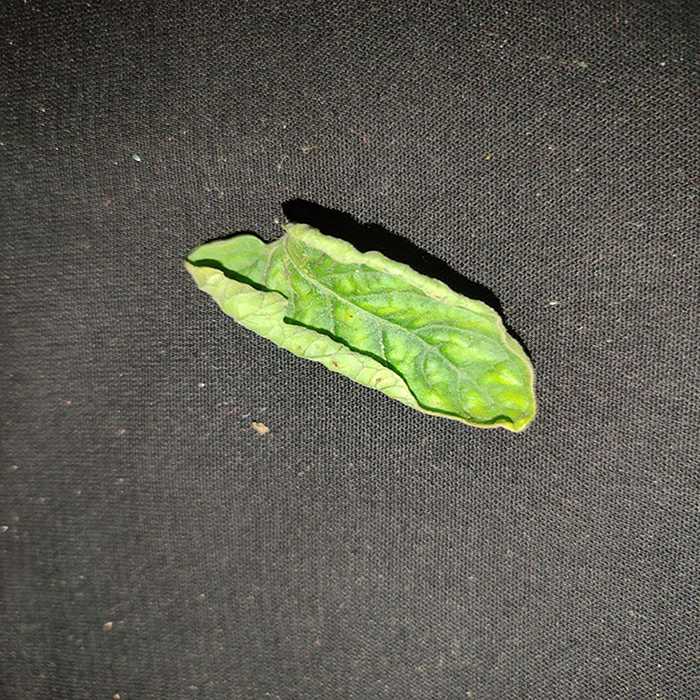
Plant: Tomato
Label: Tomato leaf curl virus